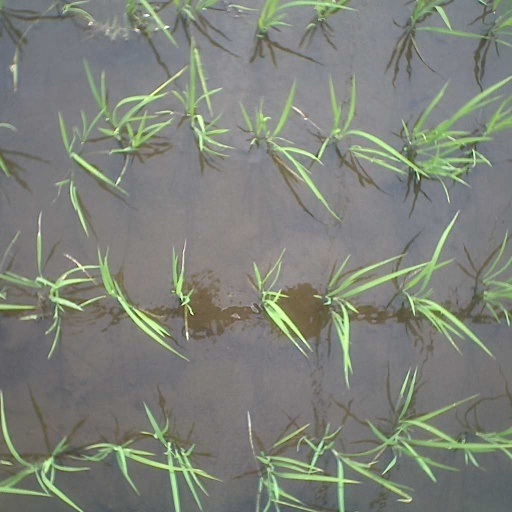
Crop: rice